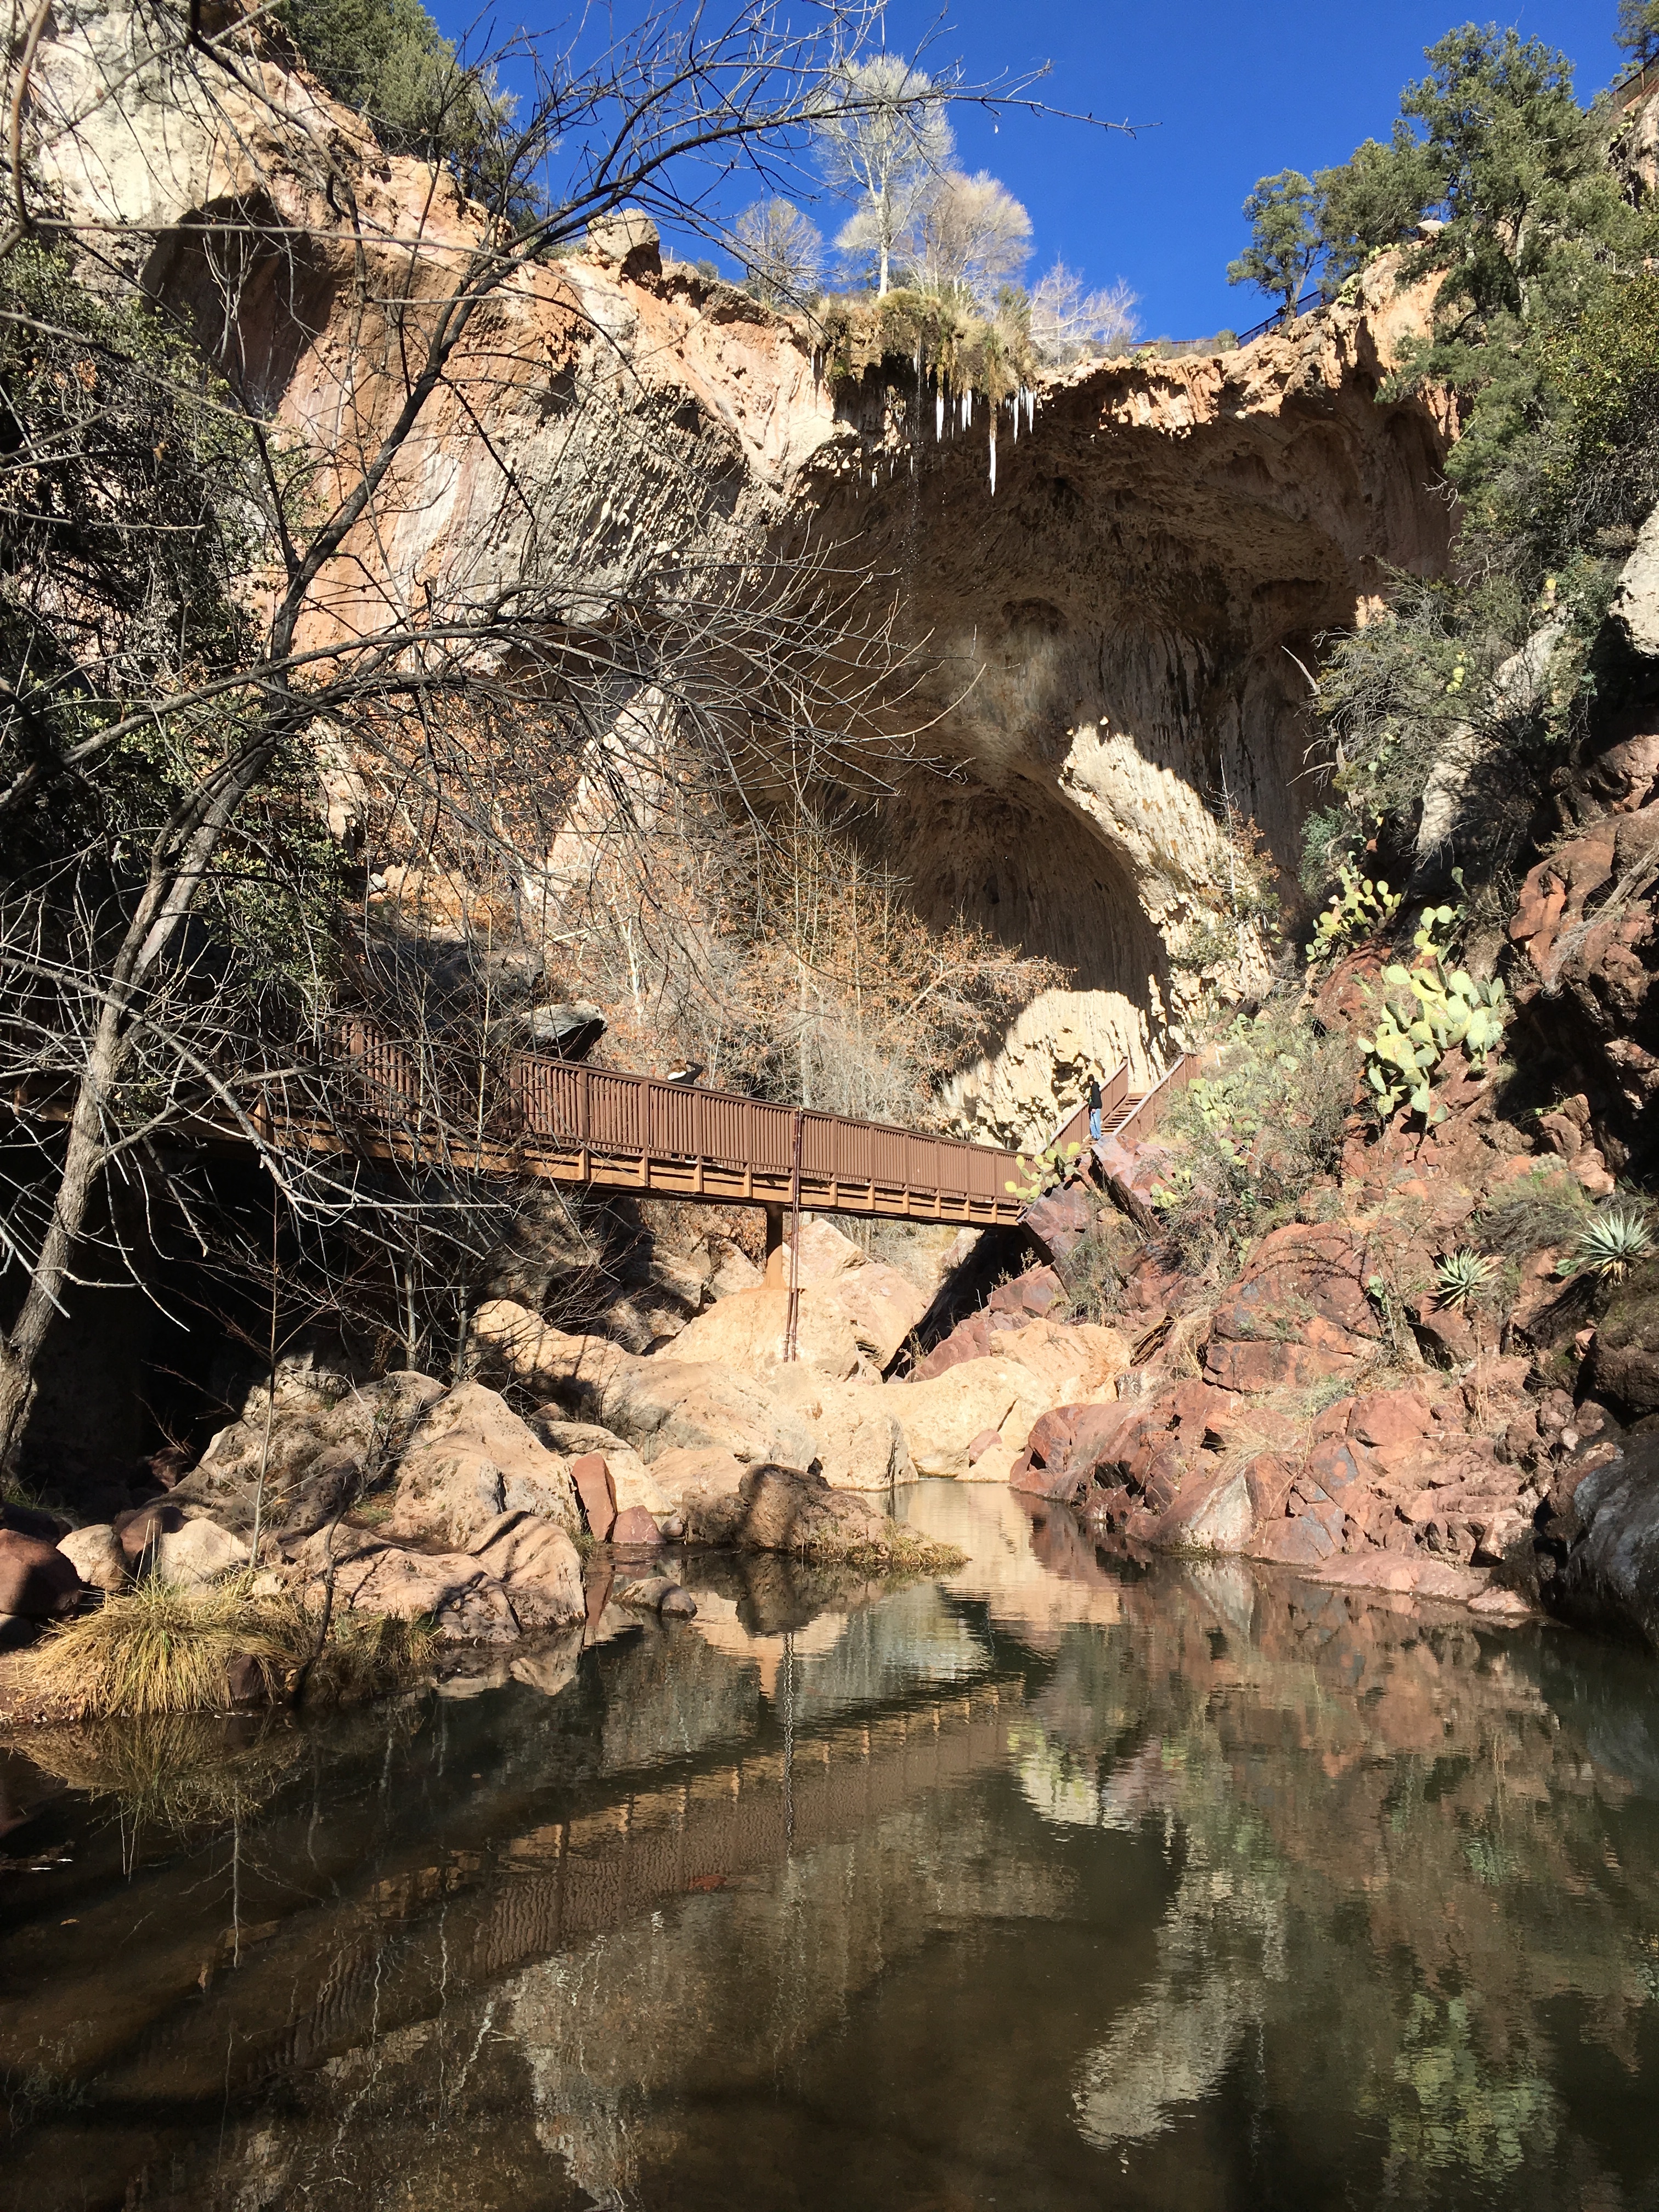
tree, nature, rock, wilderness, river, formation, canyon, terrain, geology, wadi, landform, geographical feature, geological phenomenon